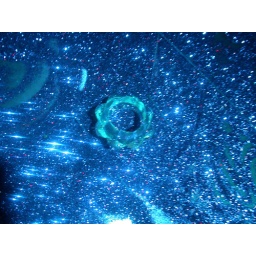
under lit acrylic table with blue holographic glitter